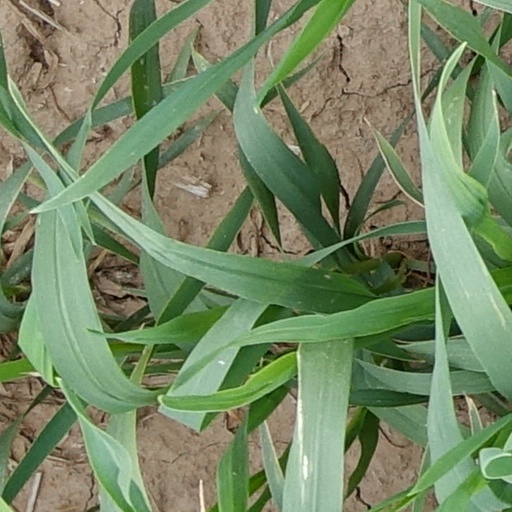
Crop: wheat